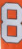
Number: 8